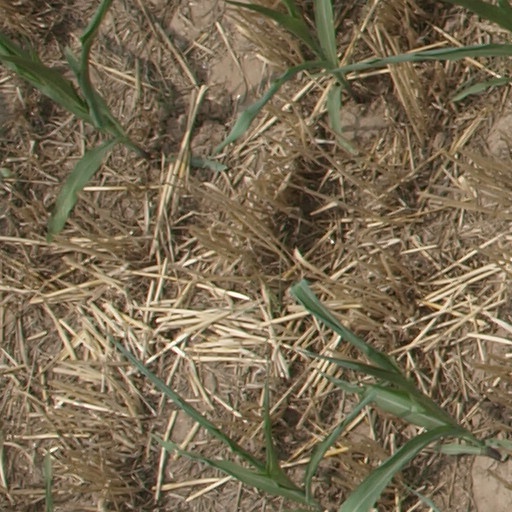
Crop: maize; corn